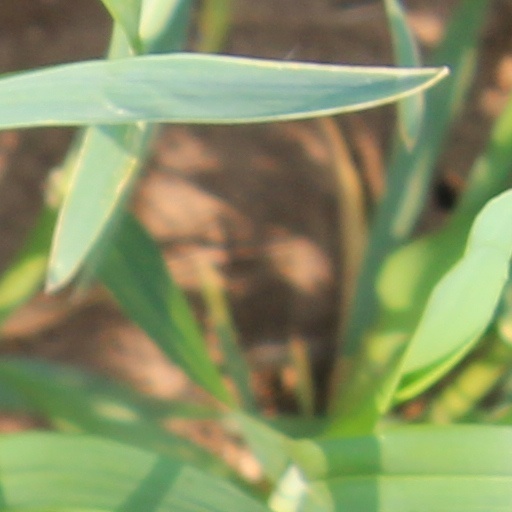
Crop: wheat